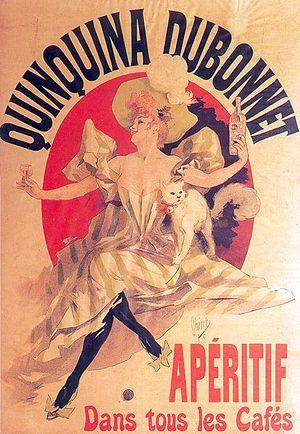
Inventée par Aloys Senefelder, à partir de 1796, en Allemagne, mais définitivement mise au point dans les premières années du XIXᵉ siècle, la lithographie est une technique d’impression qui permet la création et la reproduction à de multiples exemplaires d’un tracé exécuté à l’encre ou au crayon sur une pierre calcaire.